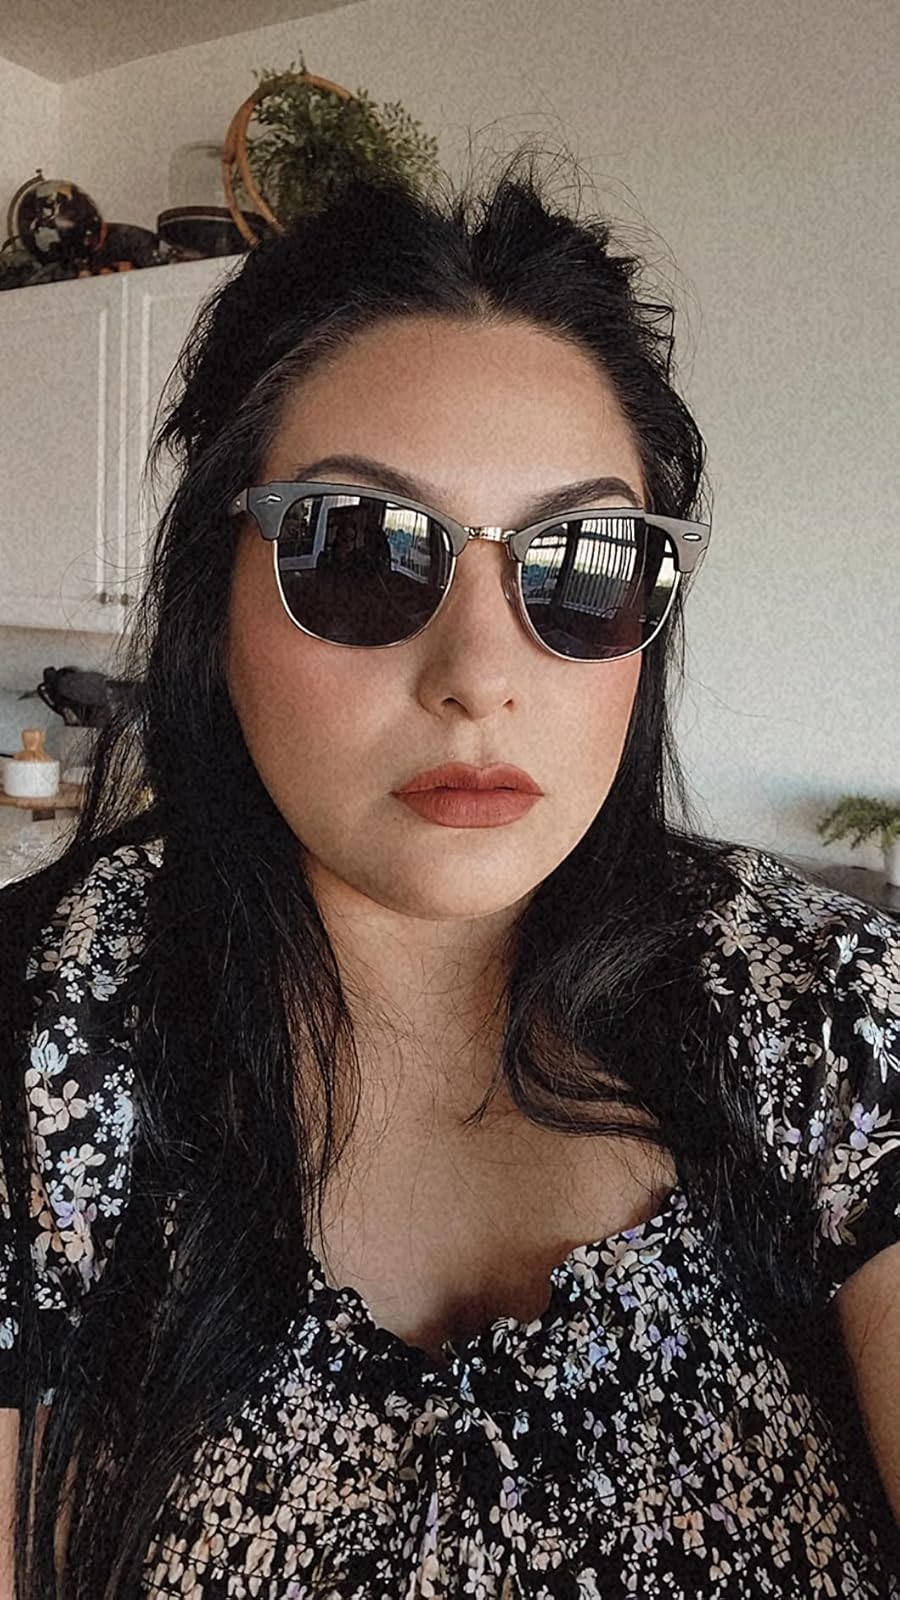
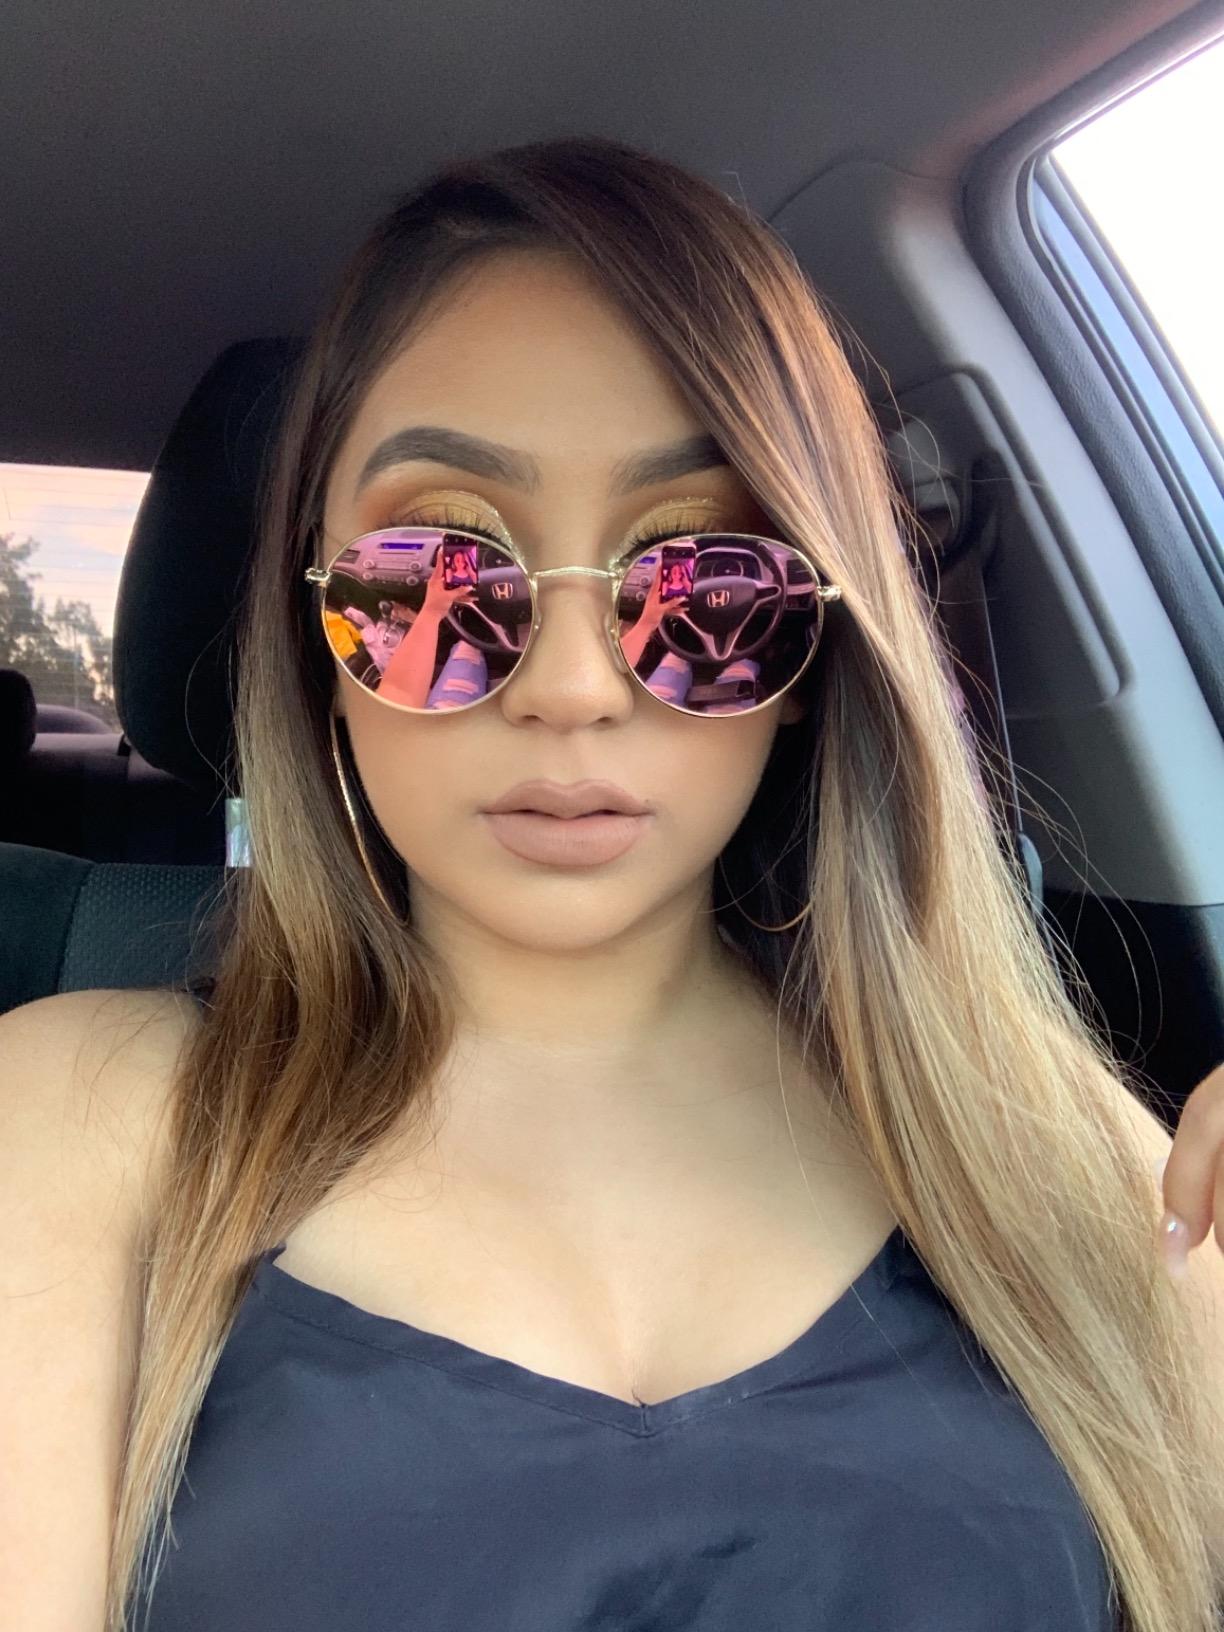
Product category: accessories_sunglasses
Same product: no